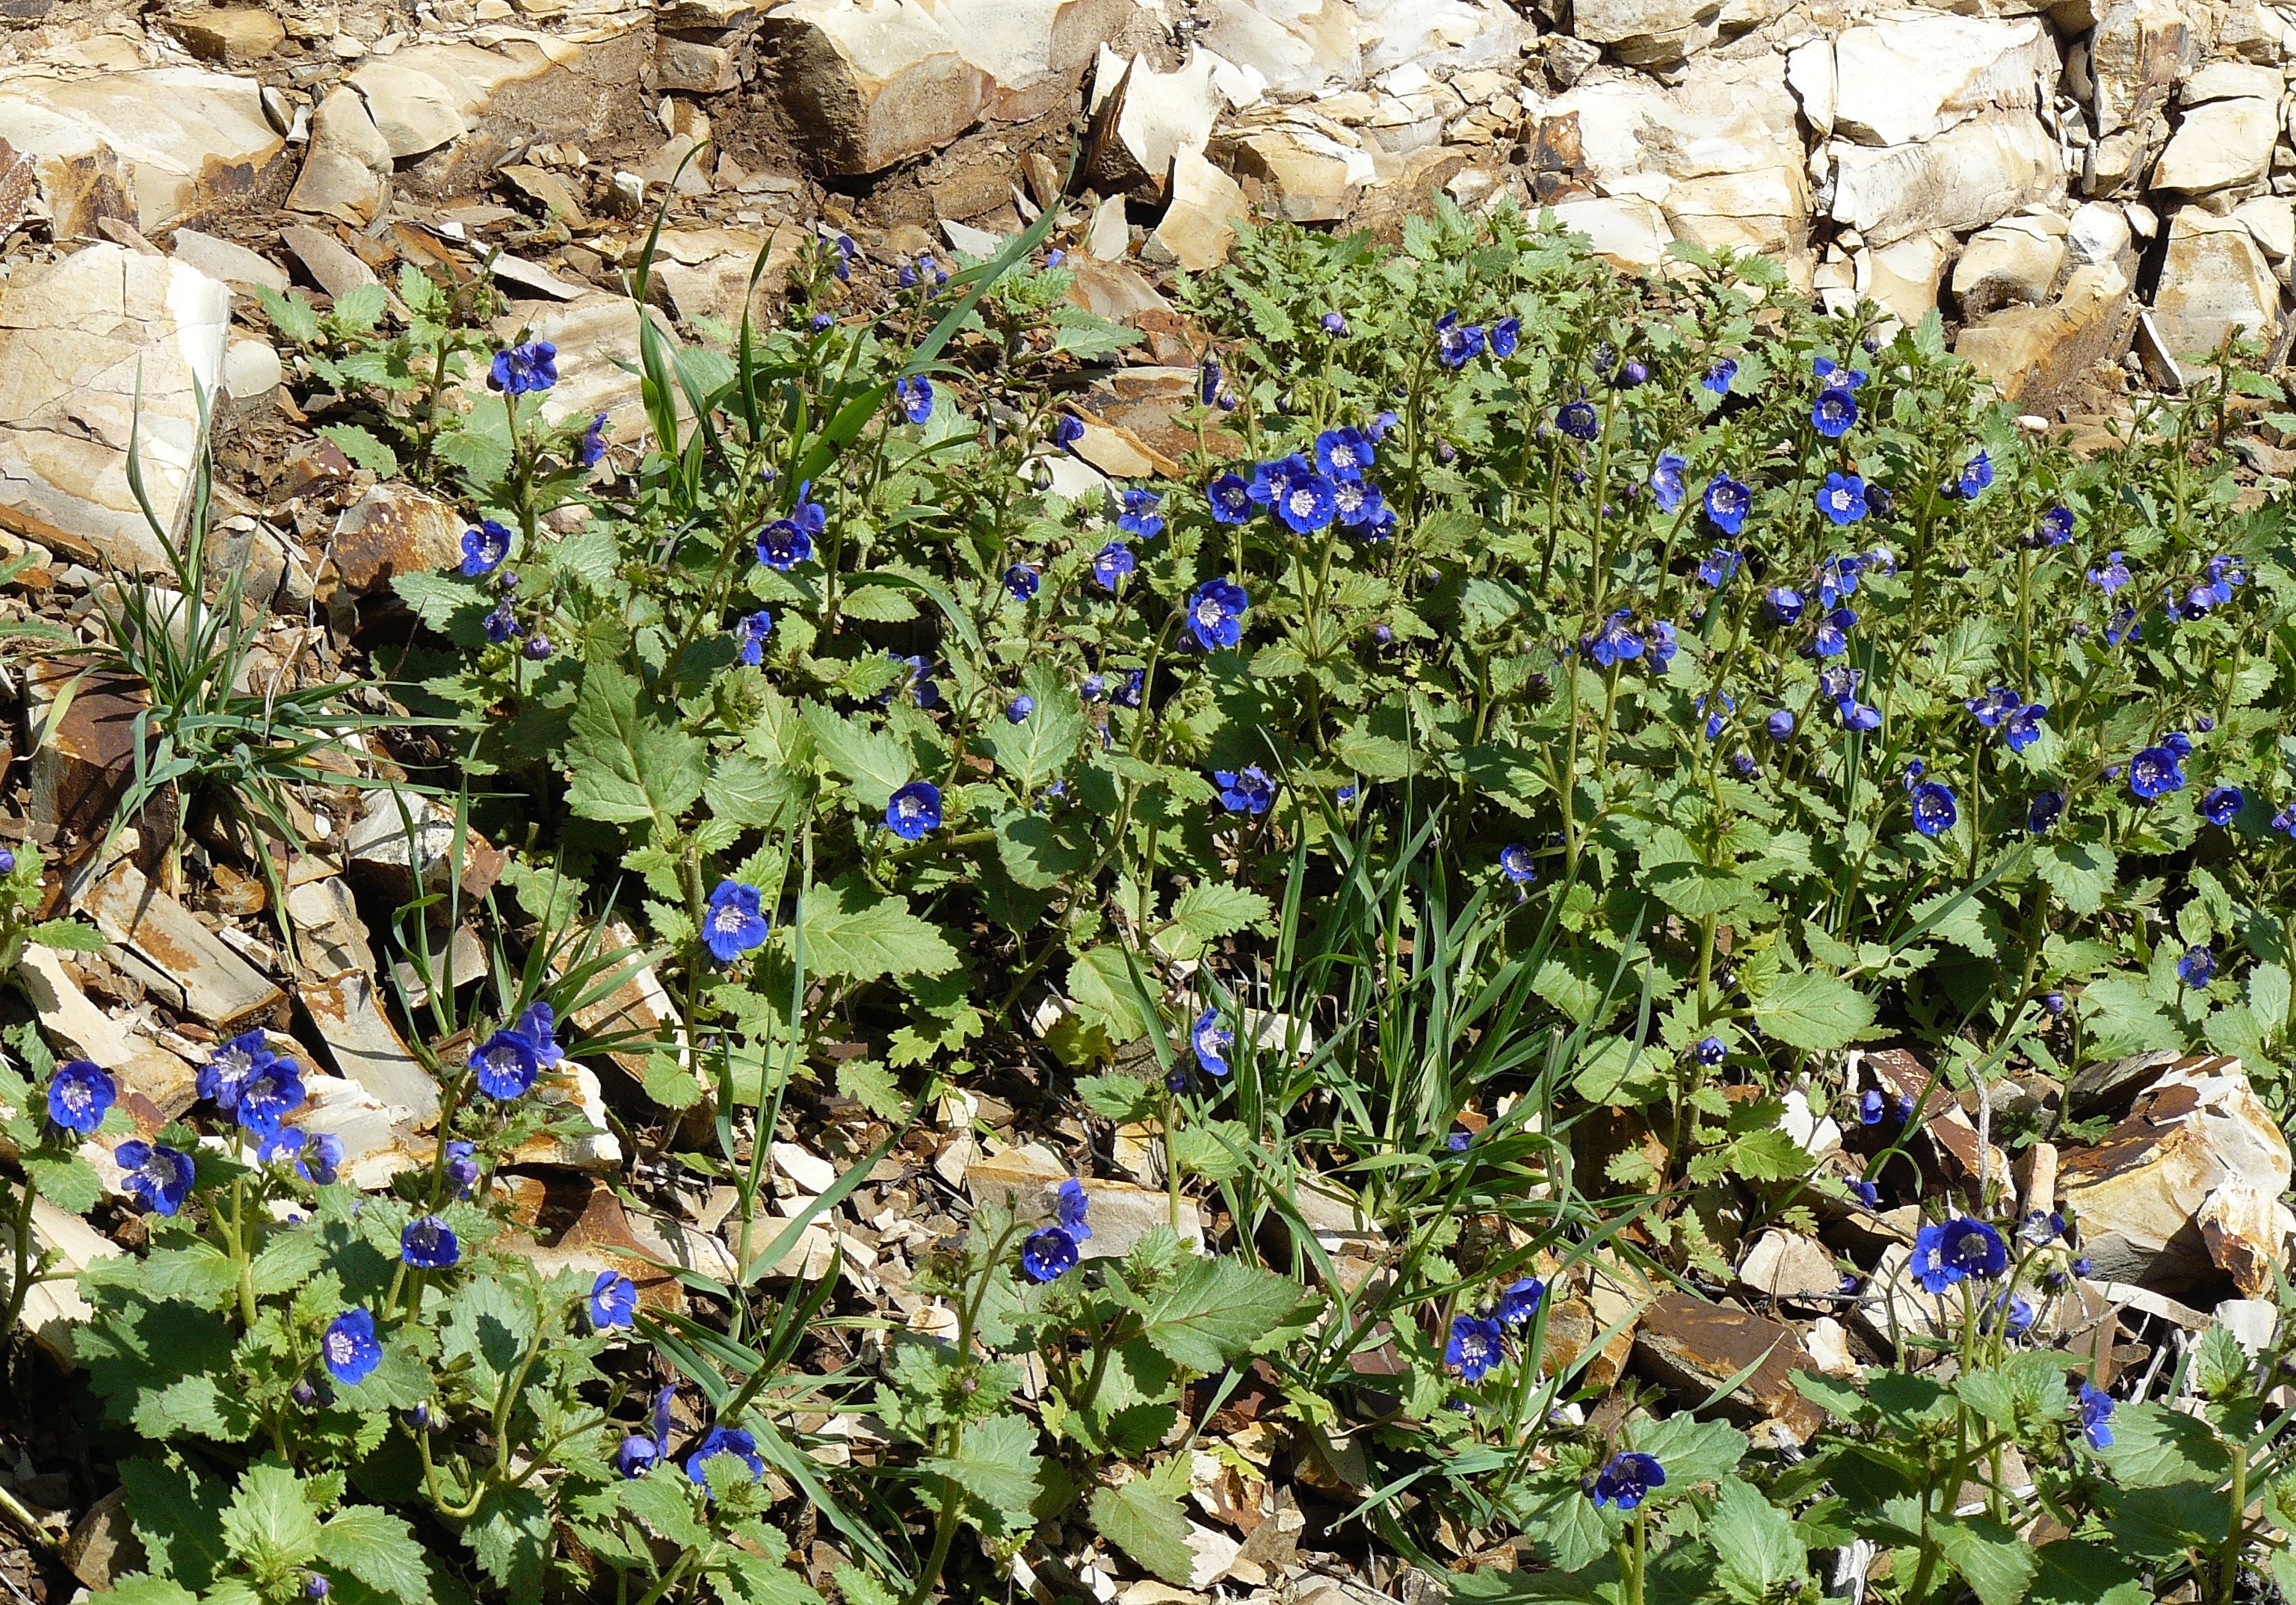
plant, flower, herb, botany, garden, flora, wildflower, woodland, yard, montanadeorostatepark, viola, phaceliaviscida, stickyphacelia, wildflowersofmonta adeoro, flowering plant, bellflower family, annual plant, land plant, violet family